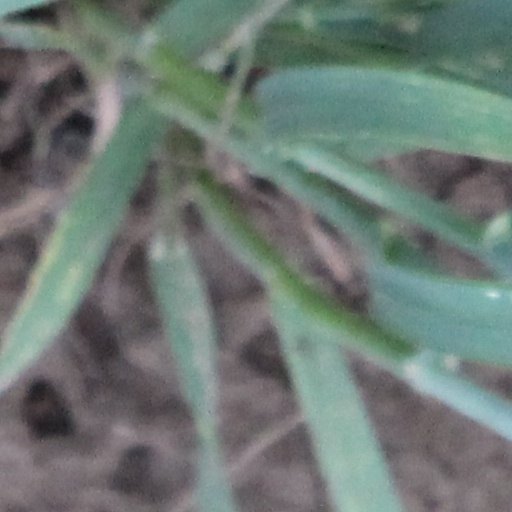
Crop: wheat